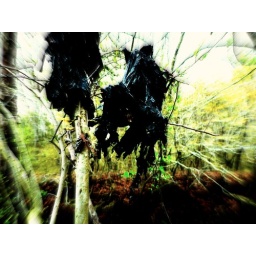
old garbage bag in a tree